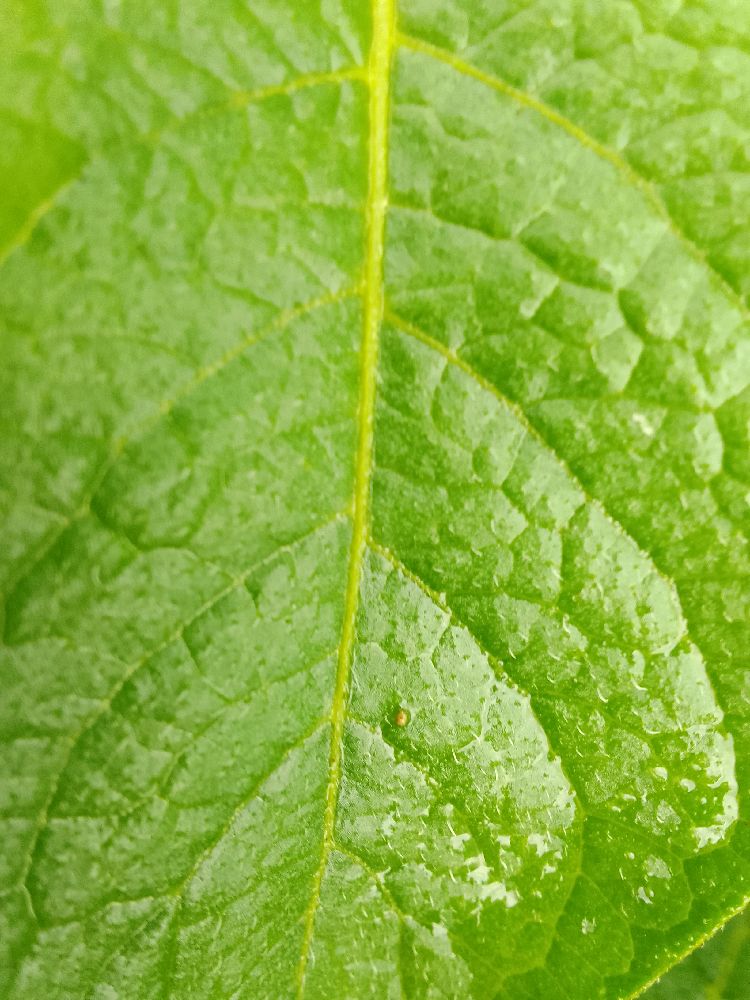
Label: Healthy